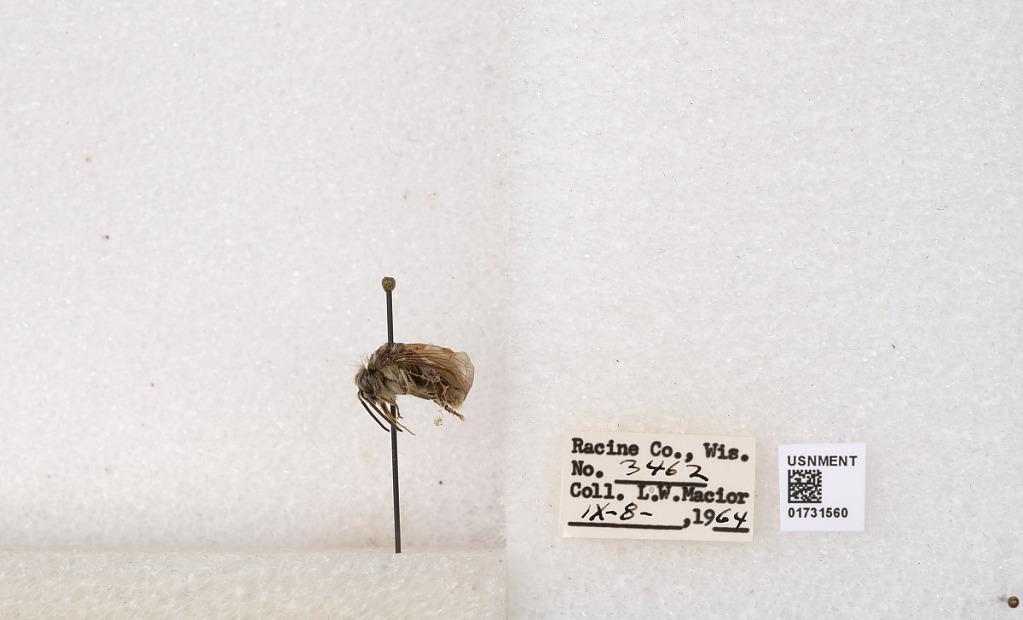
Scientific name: Bombus impatiens Cresson
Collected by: L. Macior
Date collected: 1964-9-8
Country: United States
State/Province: Wisconsin
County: Racine
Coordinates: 42.7299, -87.8123